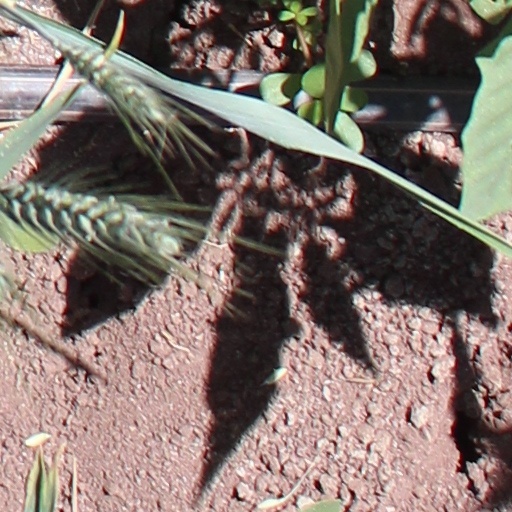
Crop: wheat